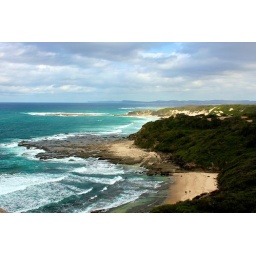
Norah Head lighthouse that is - looking south down the rugged east coast of Australia in the middle of winter.